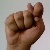
The image shows a hand gesture representing the letter 'T' in Indian Sign Language.